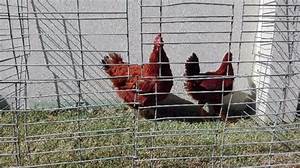
Label: gallina